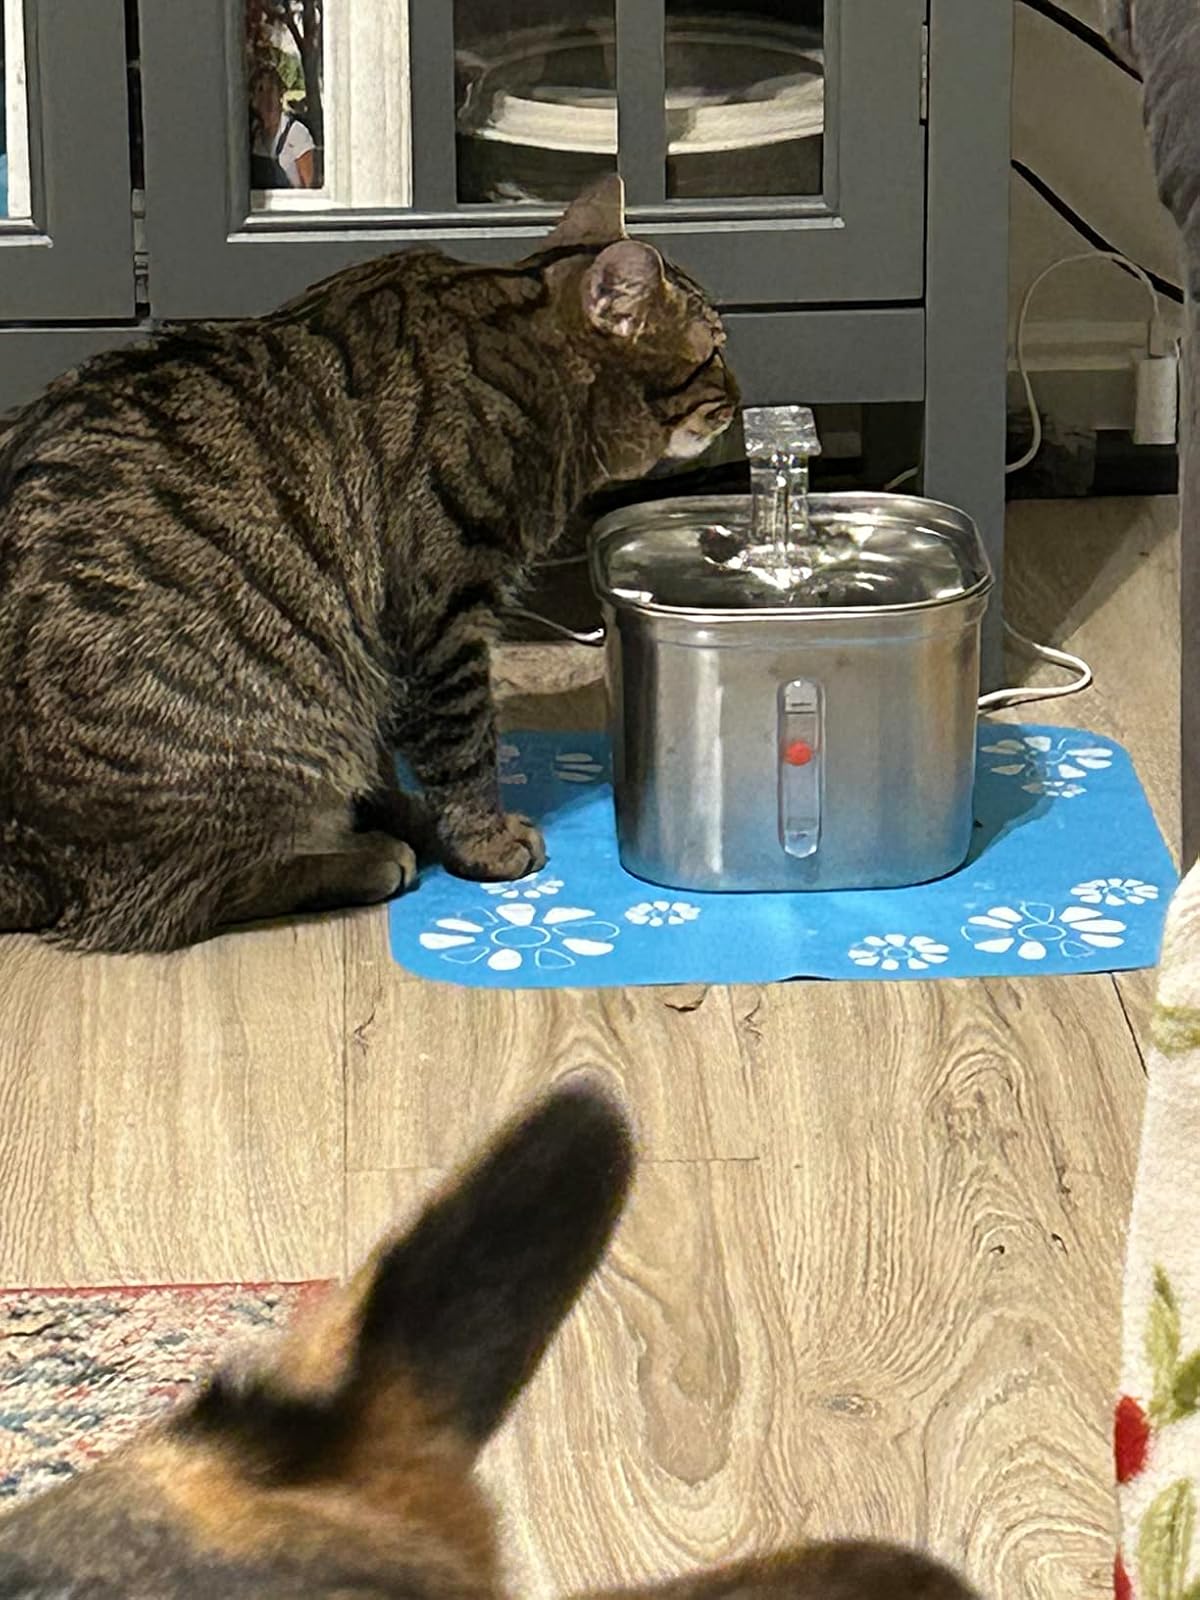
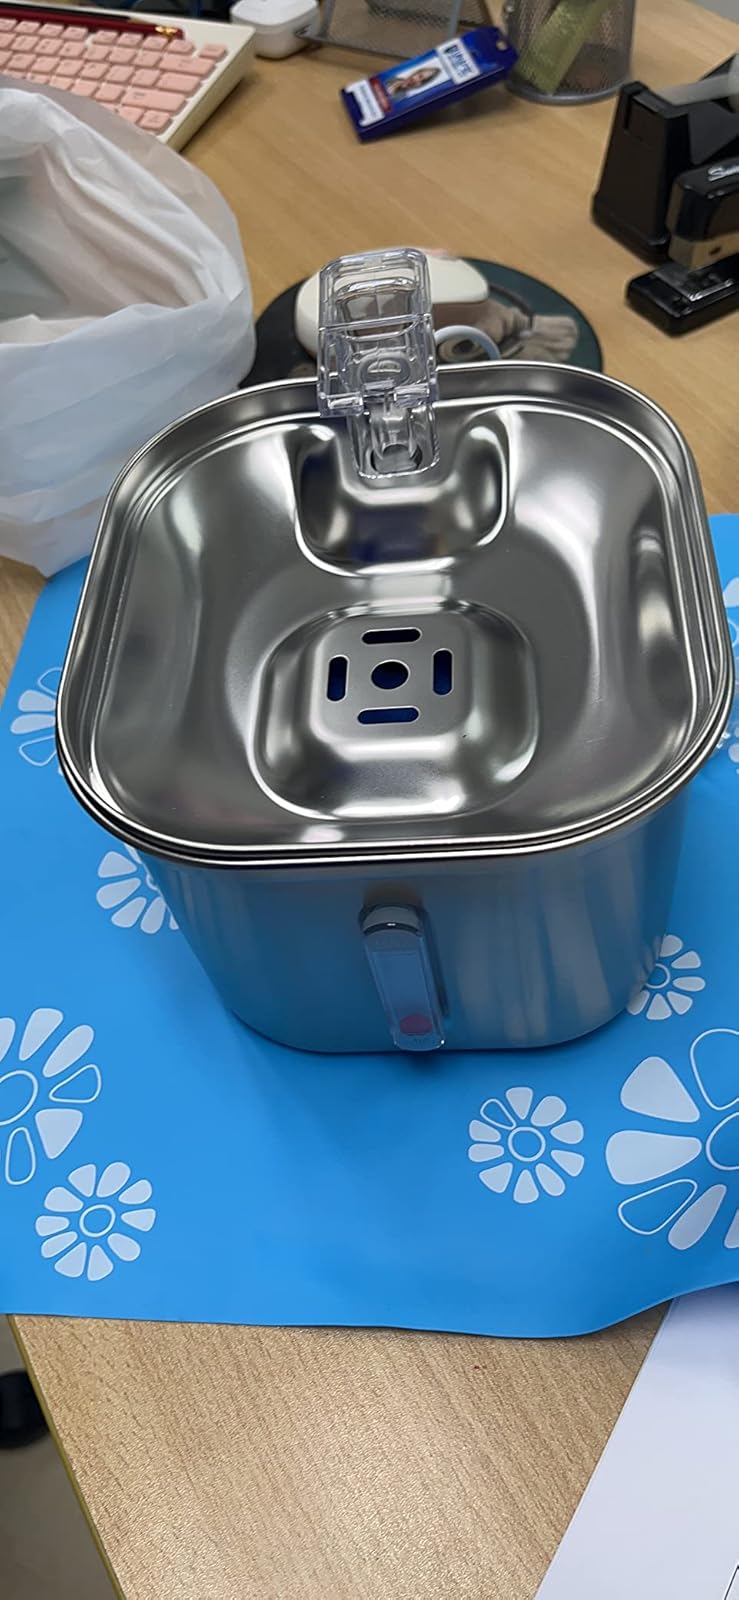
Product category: items_bowl
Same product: yes